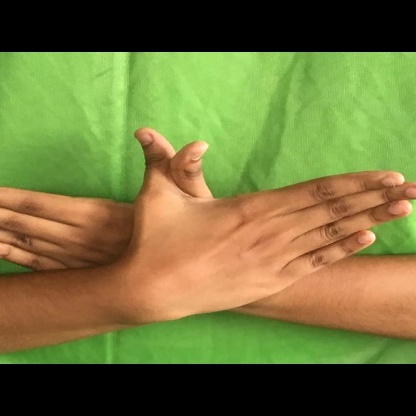
Mudra: Garuda